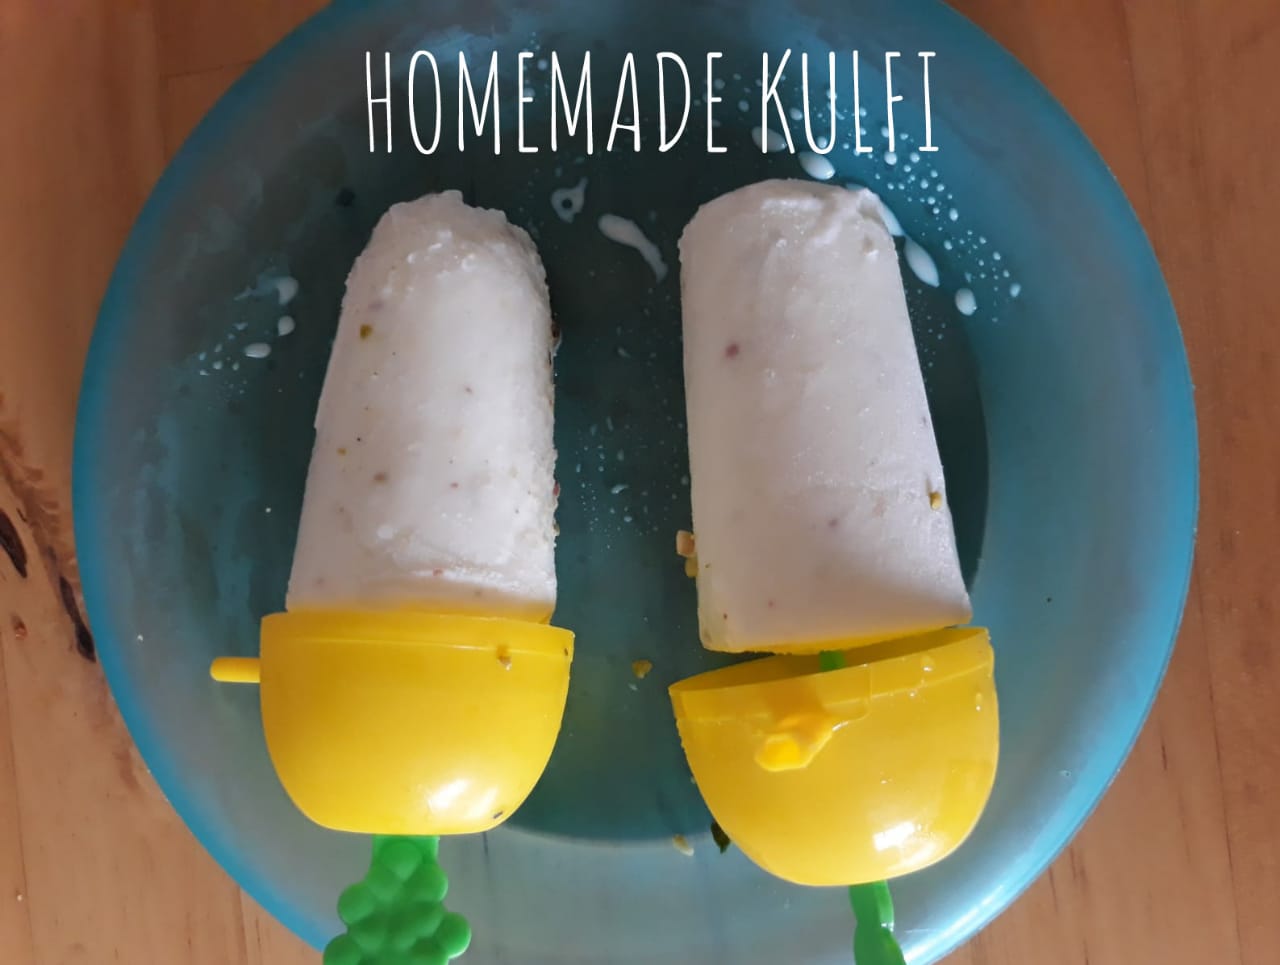
Dish: kulfi